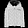
Label: Coat